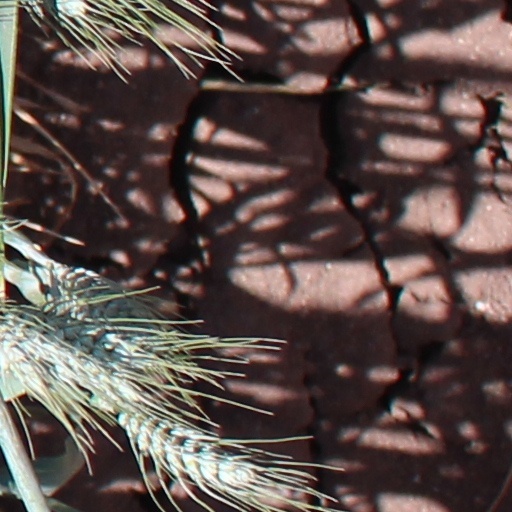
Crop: wheat